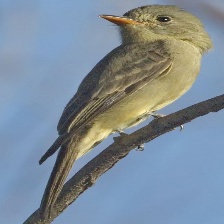
Species: GREATER PEWEE
Scientific name: CONTOPUS PERTINAX